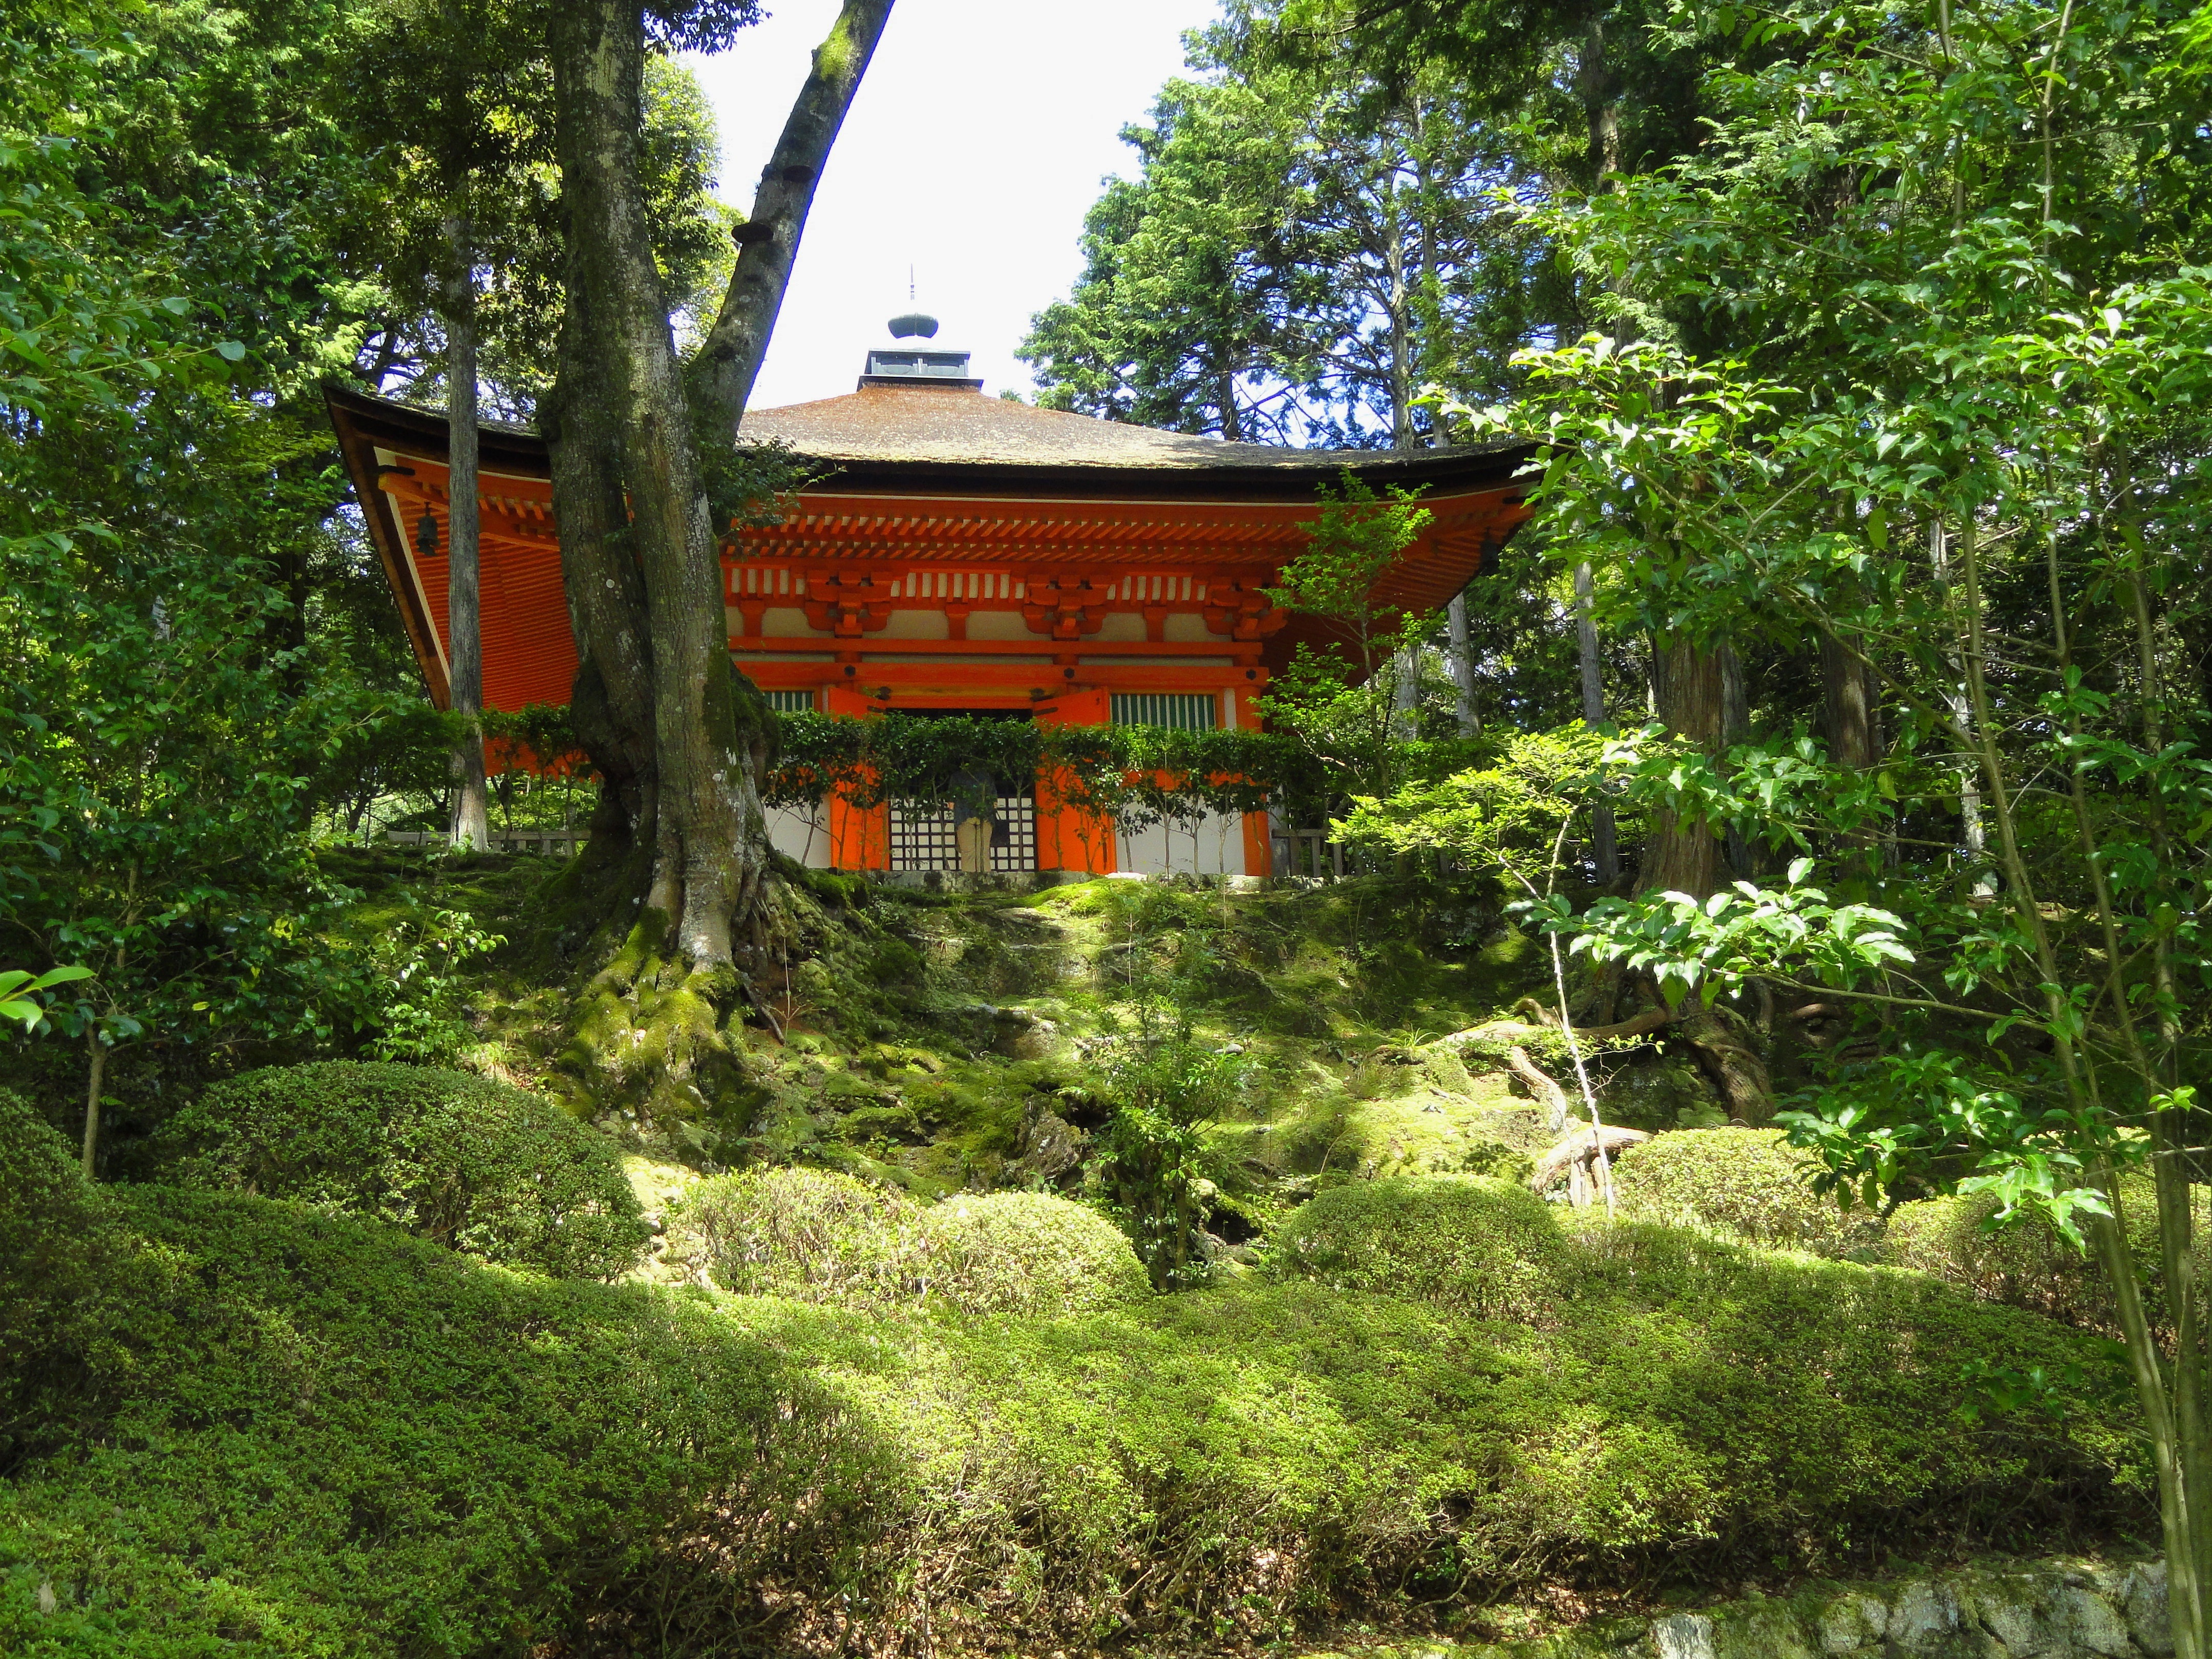
landscape, nature, grass, architecture, countryside, flower, building, country, summer, spring, jungle, religion, garden, japan, plants, trees, outside, temple, faith, shrine, botanical garden, estate, otsu, shinto shrine, shingon